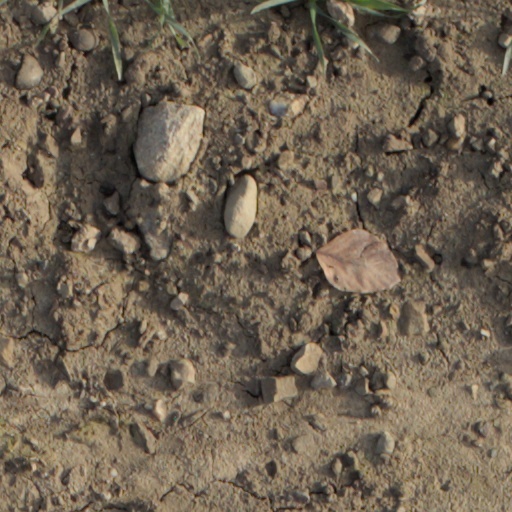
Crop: wheat